Claude Vignon

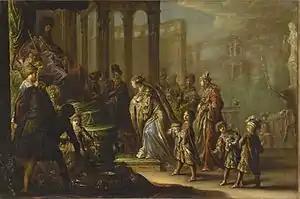
"Solomon and the Queen of Sheba", 1624

Vignon was admitted to the Académie royale de peinture et de sculpture in 1651. His last dated work is dated 1656.